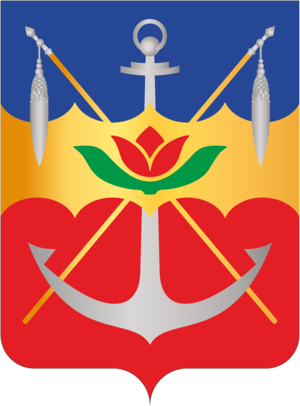
Volgodonsk
Volgodonsk er en by med 171.471 indbyggere, beliggende i Rostov oblast i det Sydlige føderale distrikt i Den Russiske Føderation. Volgodonsk ligger ved floden Don, mellem de to store industricentre Rostov ved Don og Volgograd og lige under 1.000 km. syd for Moskva. Volgodonsk er en vigtig industriby og et handelscenter.